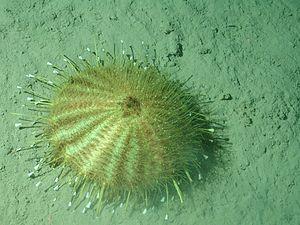
Les Echinothuriidae forment une famille d'oursins au sein de l'ordre des Echinothurioida. Leur corps flexible leur vaut le surnom d'« oursins cuir ».
Tromikosoma est un genre d’oursins réguliers abyssaux de la famille des Echinothuriidae.
Les Echinothurioida forment un ordre d'oursins réguliers.